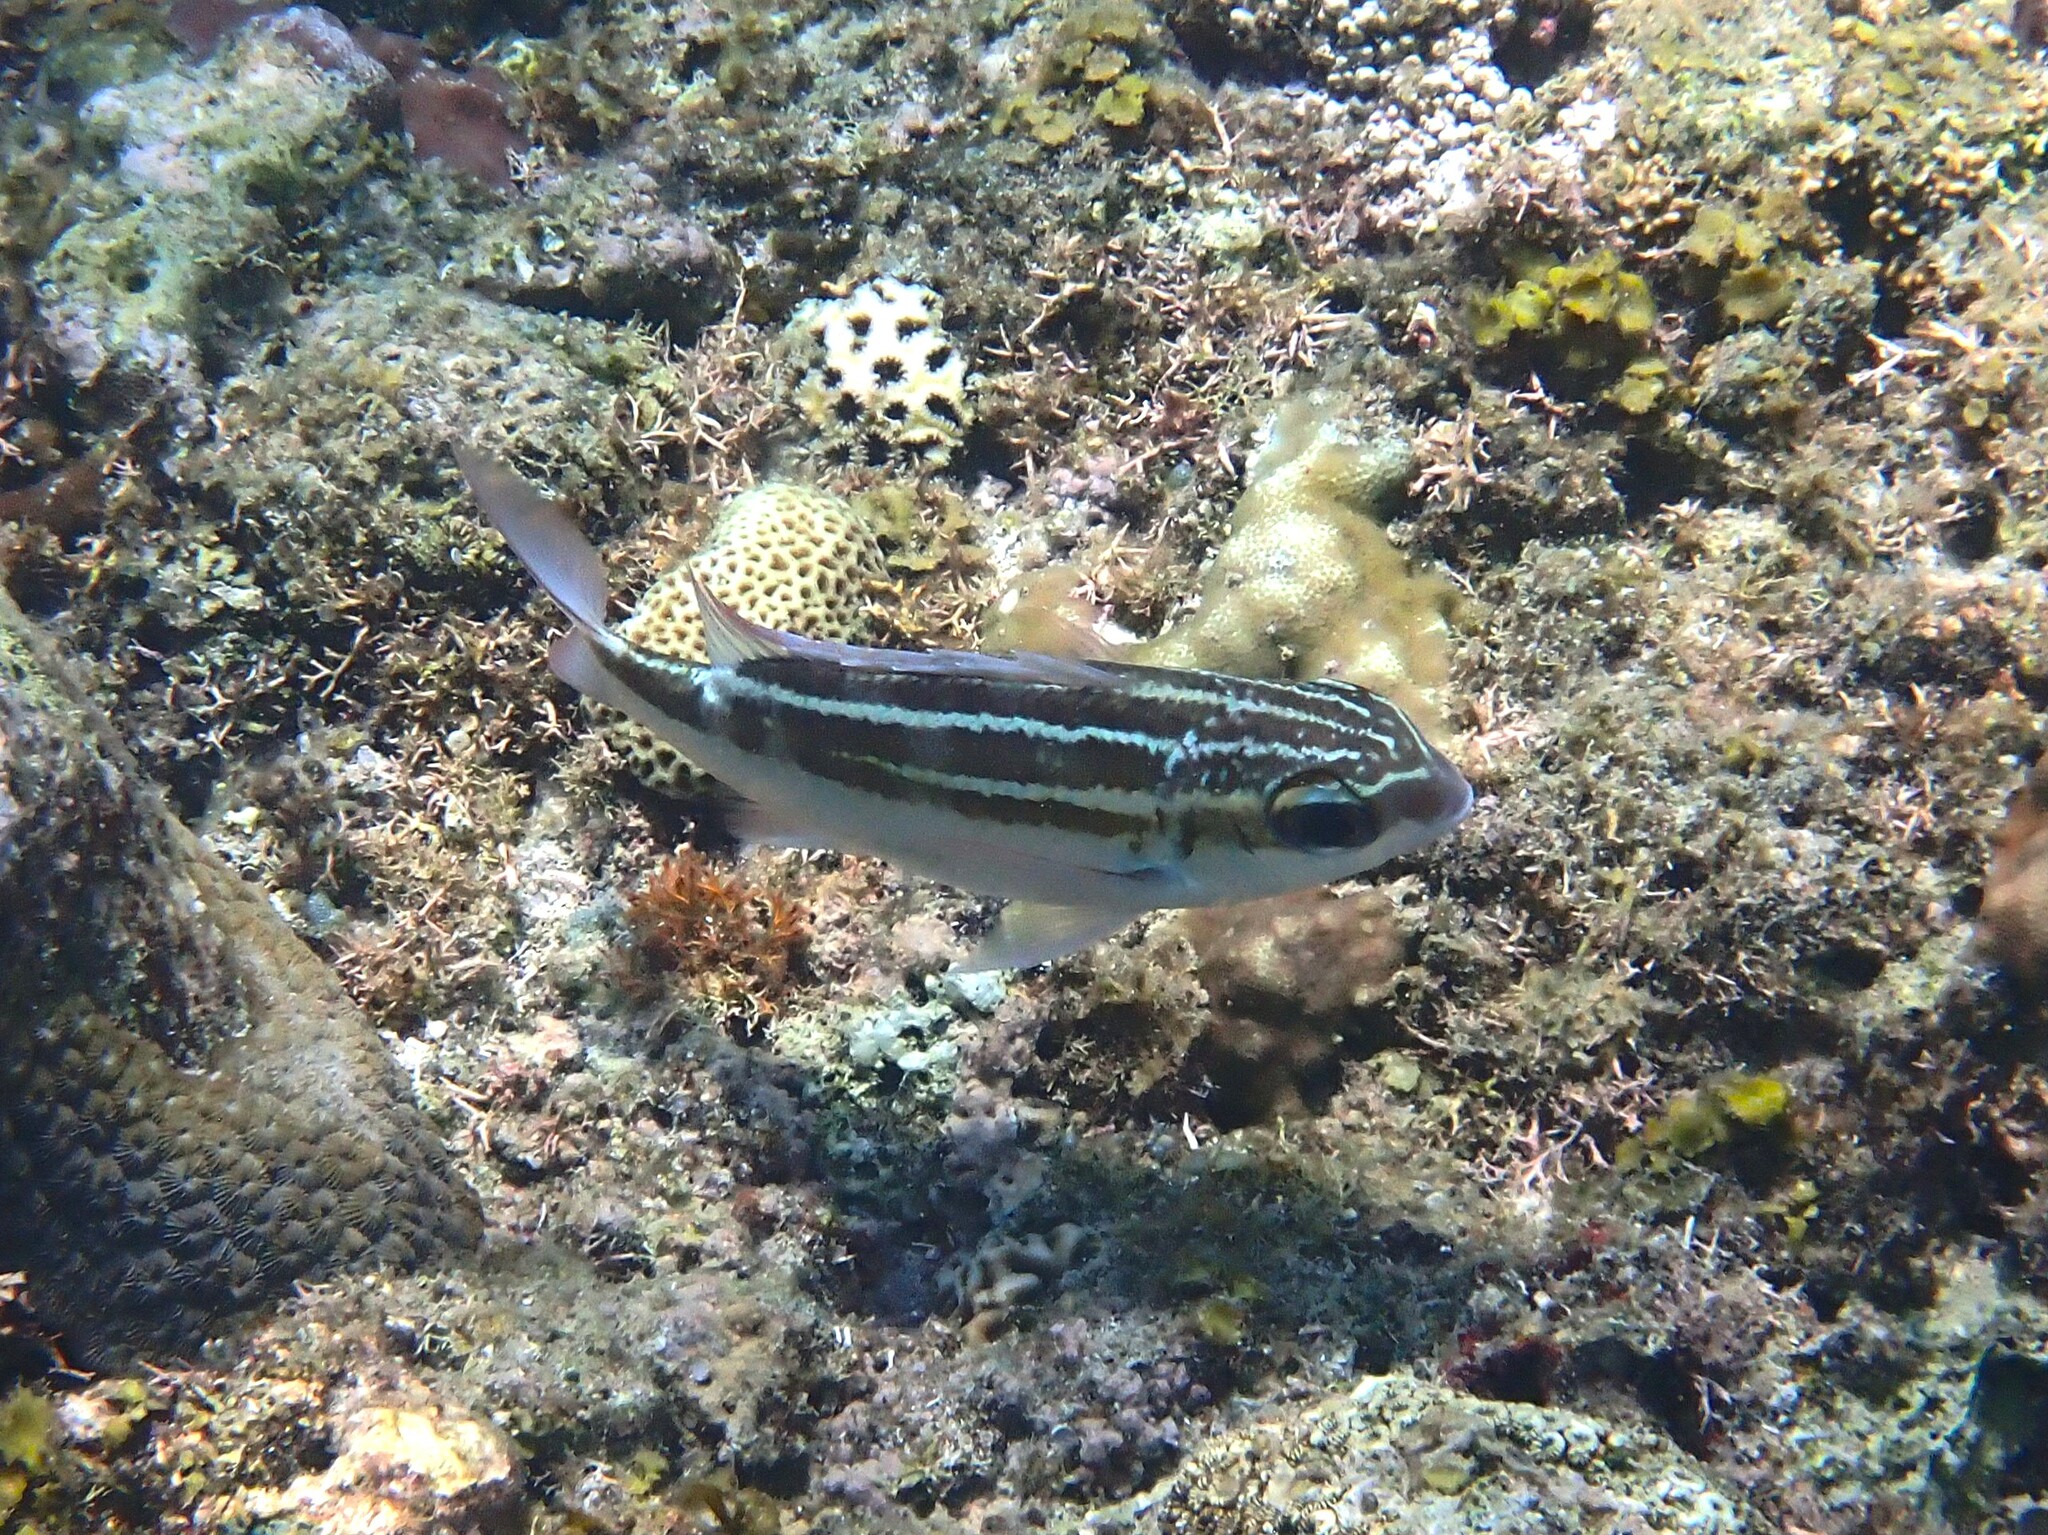
fish (species not among the labelled classes)